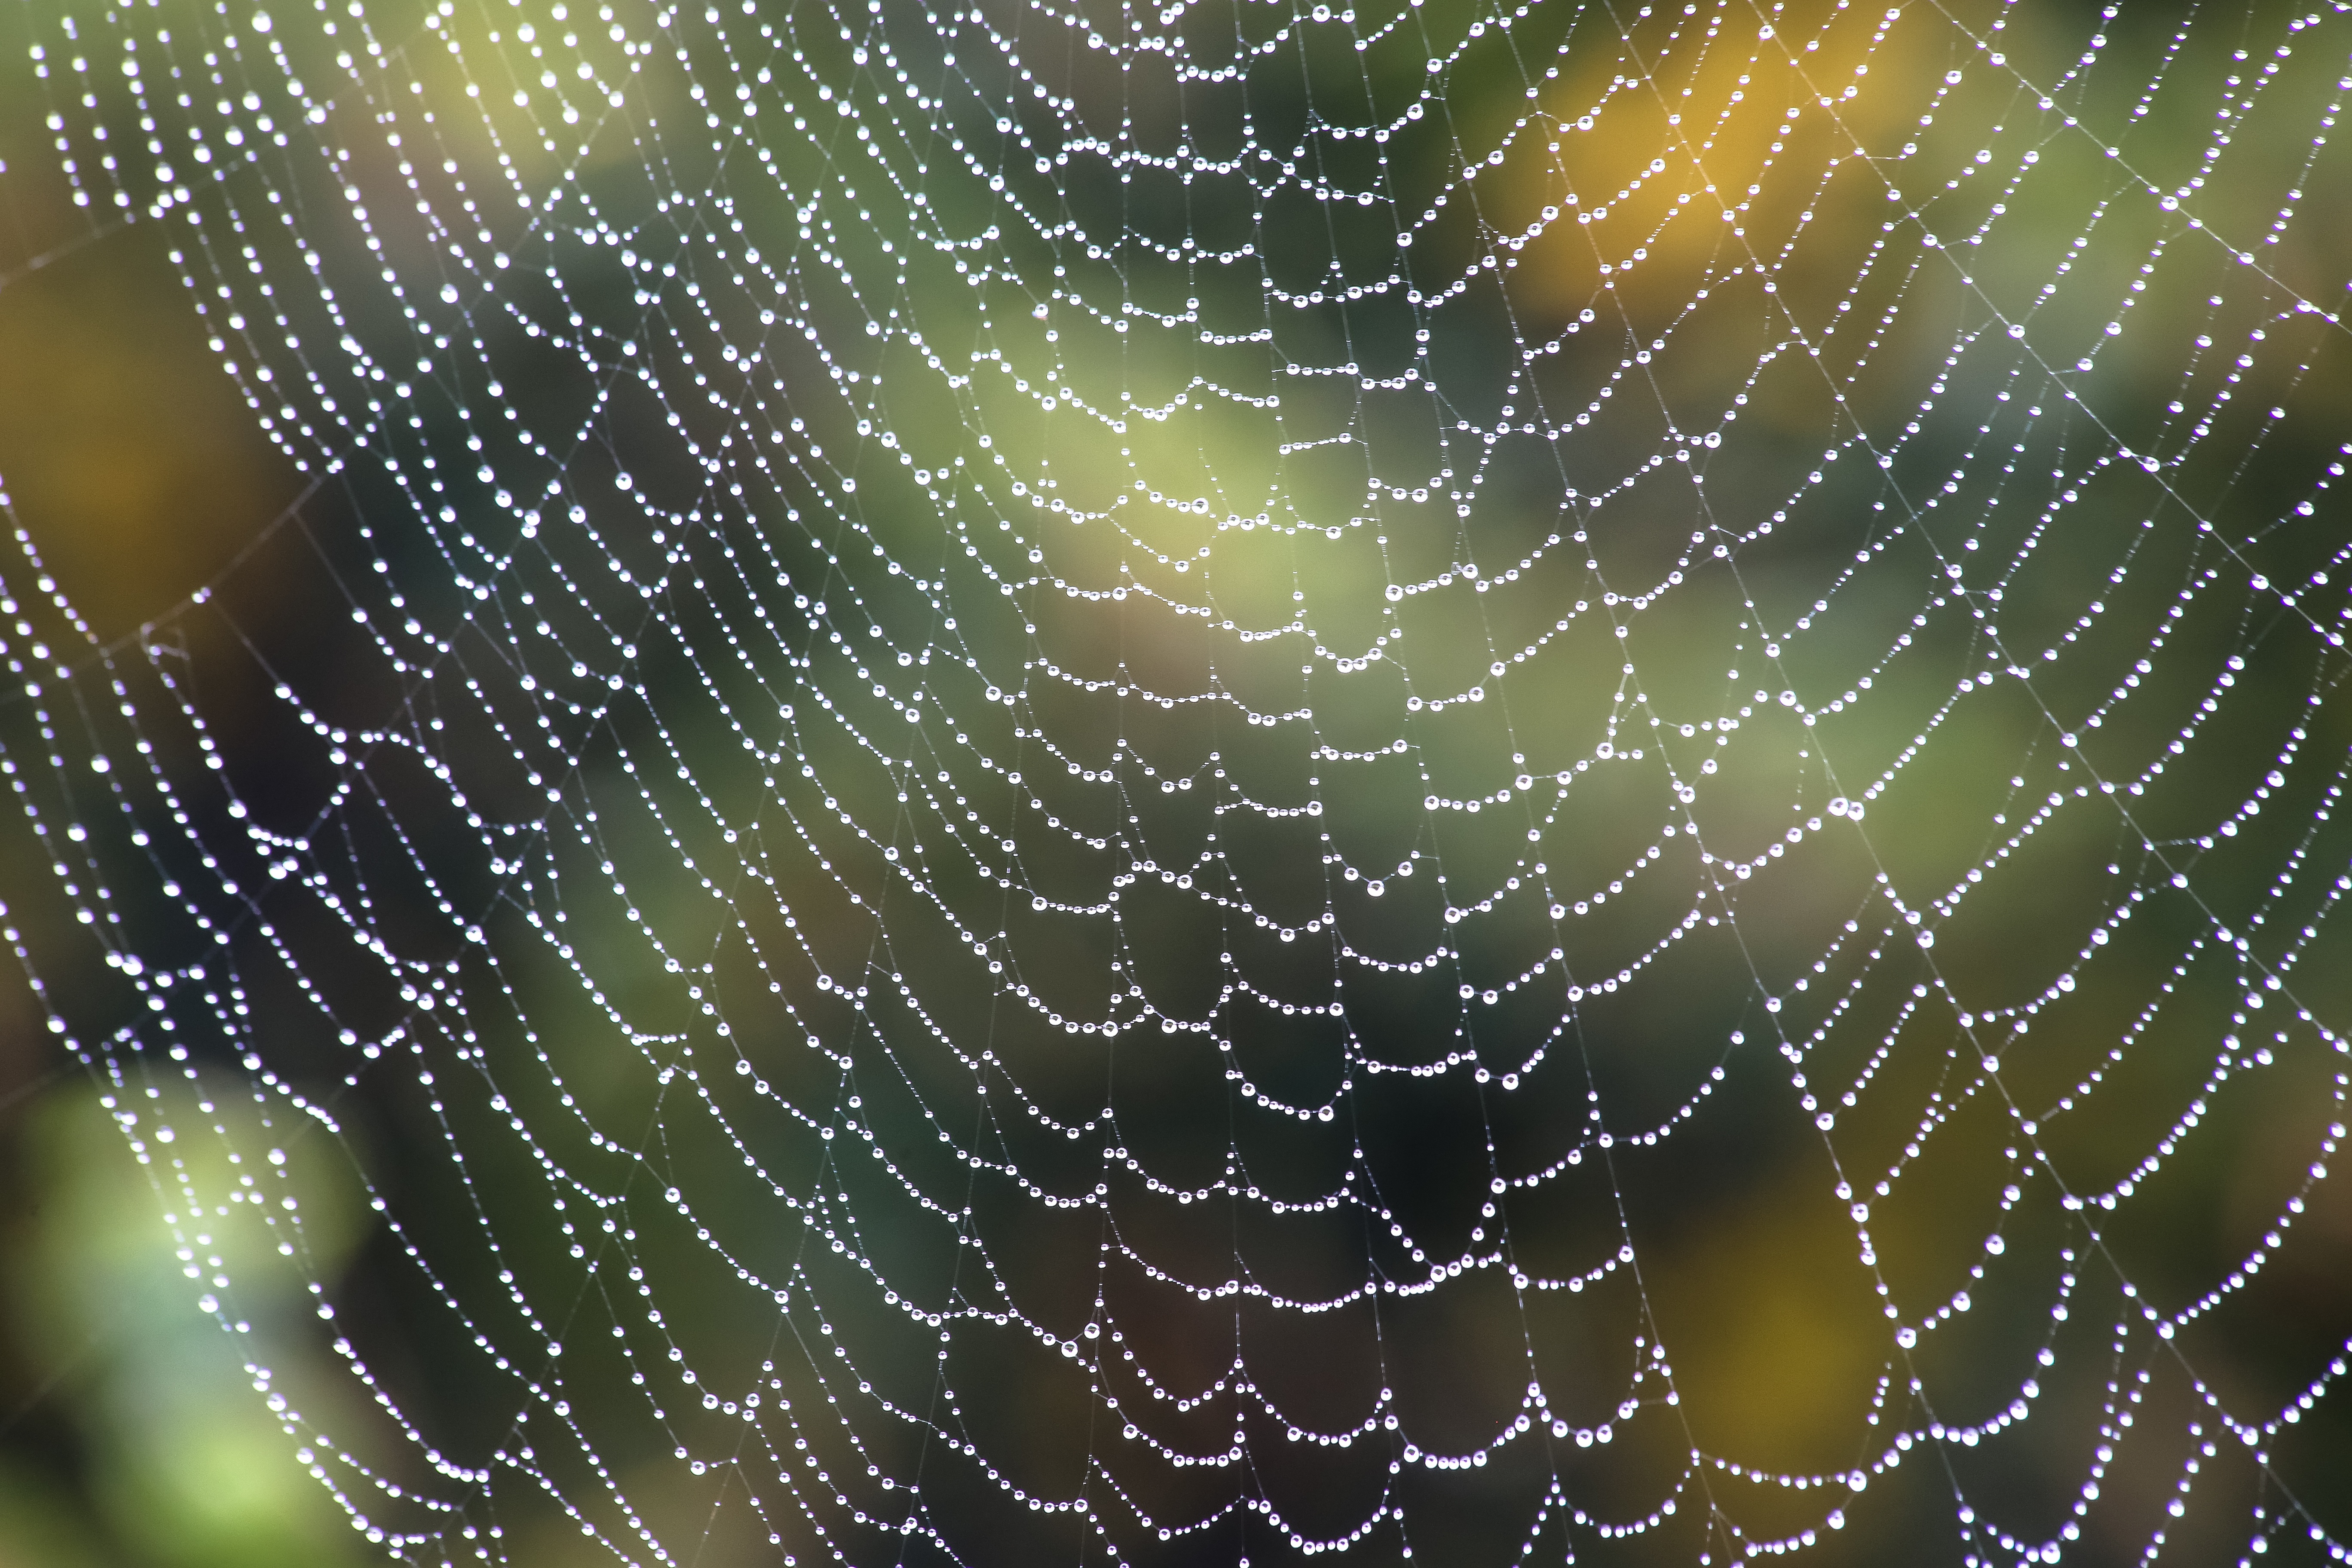
water, nature, dew, rain, web, autumn, garden, fauna, material, invertebrate, spider web, spider, arachnid, moisture, macro photography, arthropod